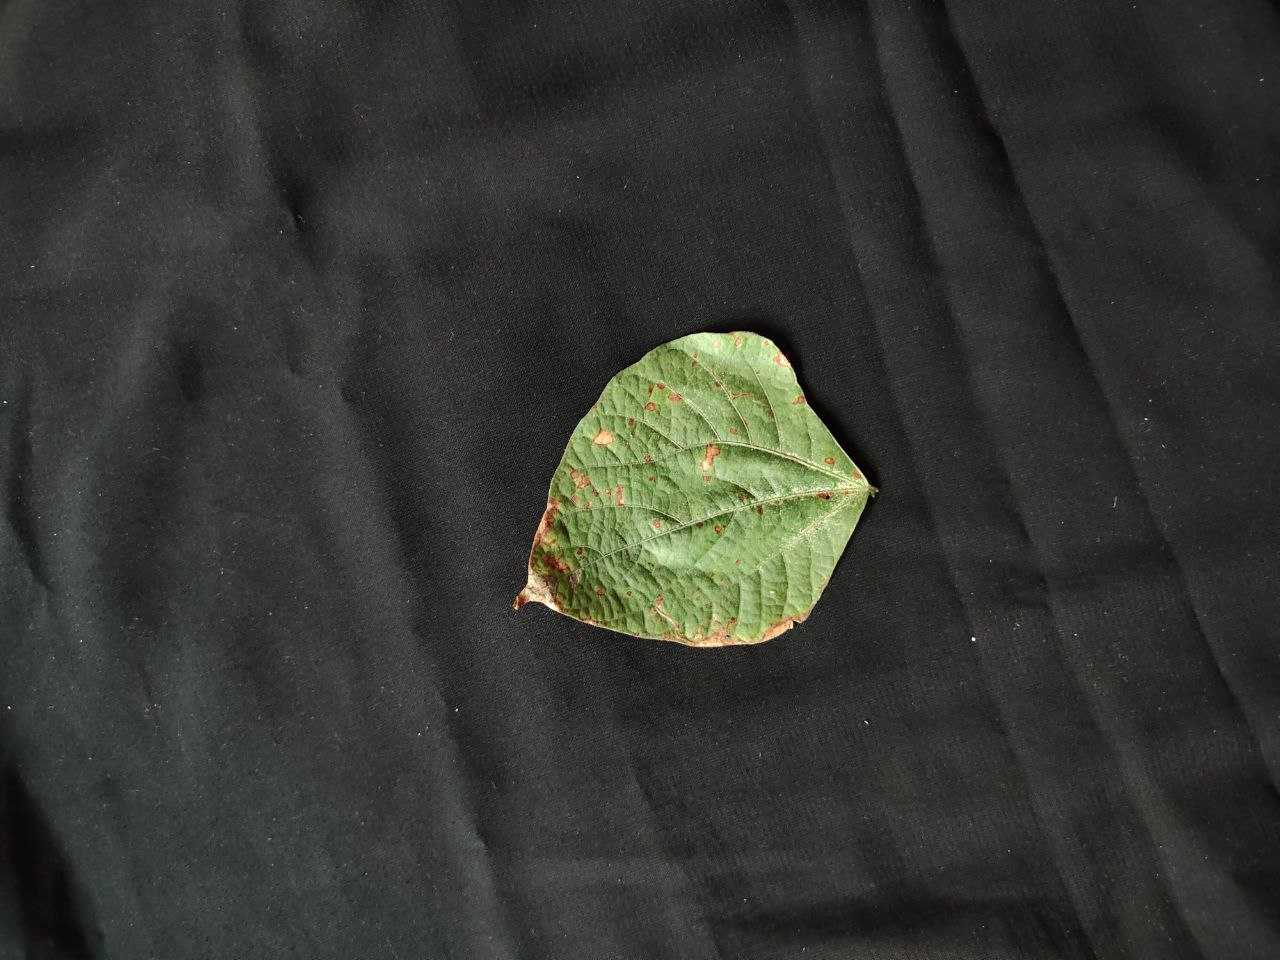
Crop: bean
Leaf condition: Rust